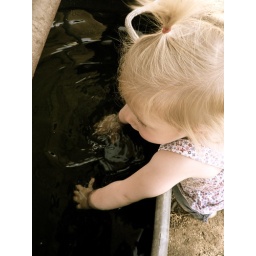
playing in the horse water